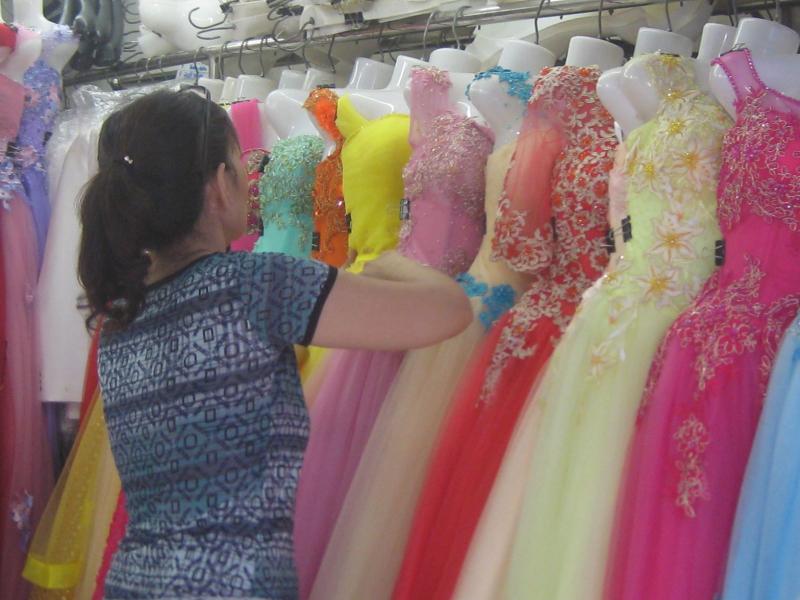
có một người phụ nữ đang đứng ở trước những bộ váy